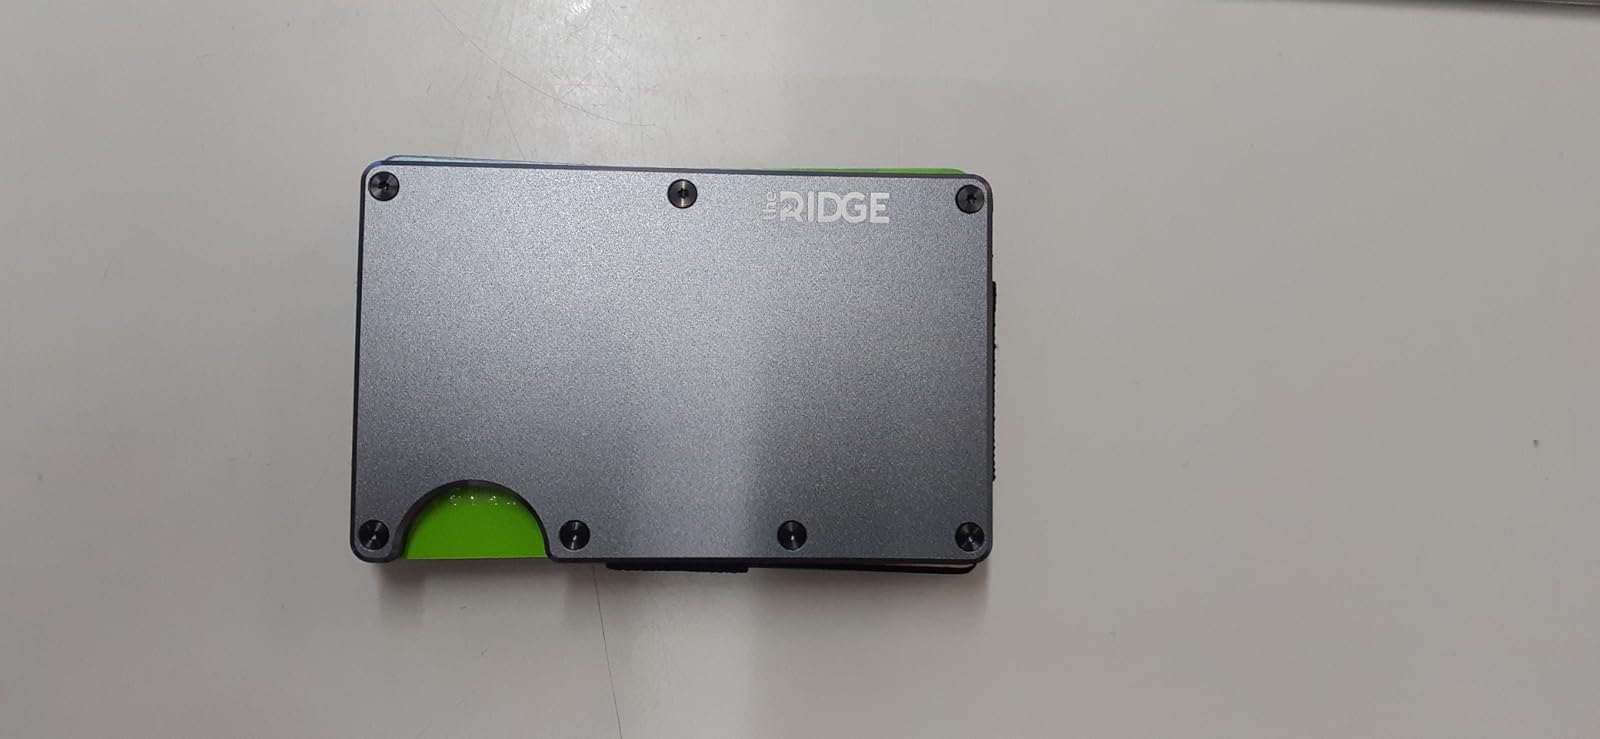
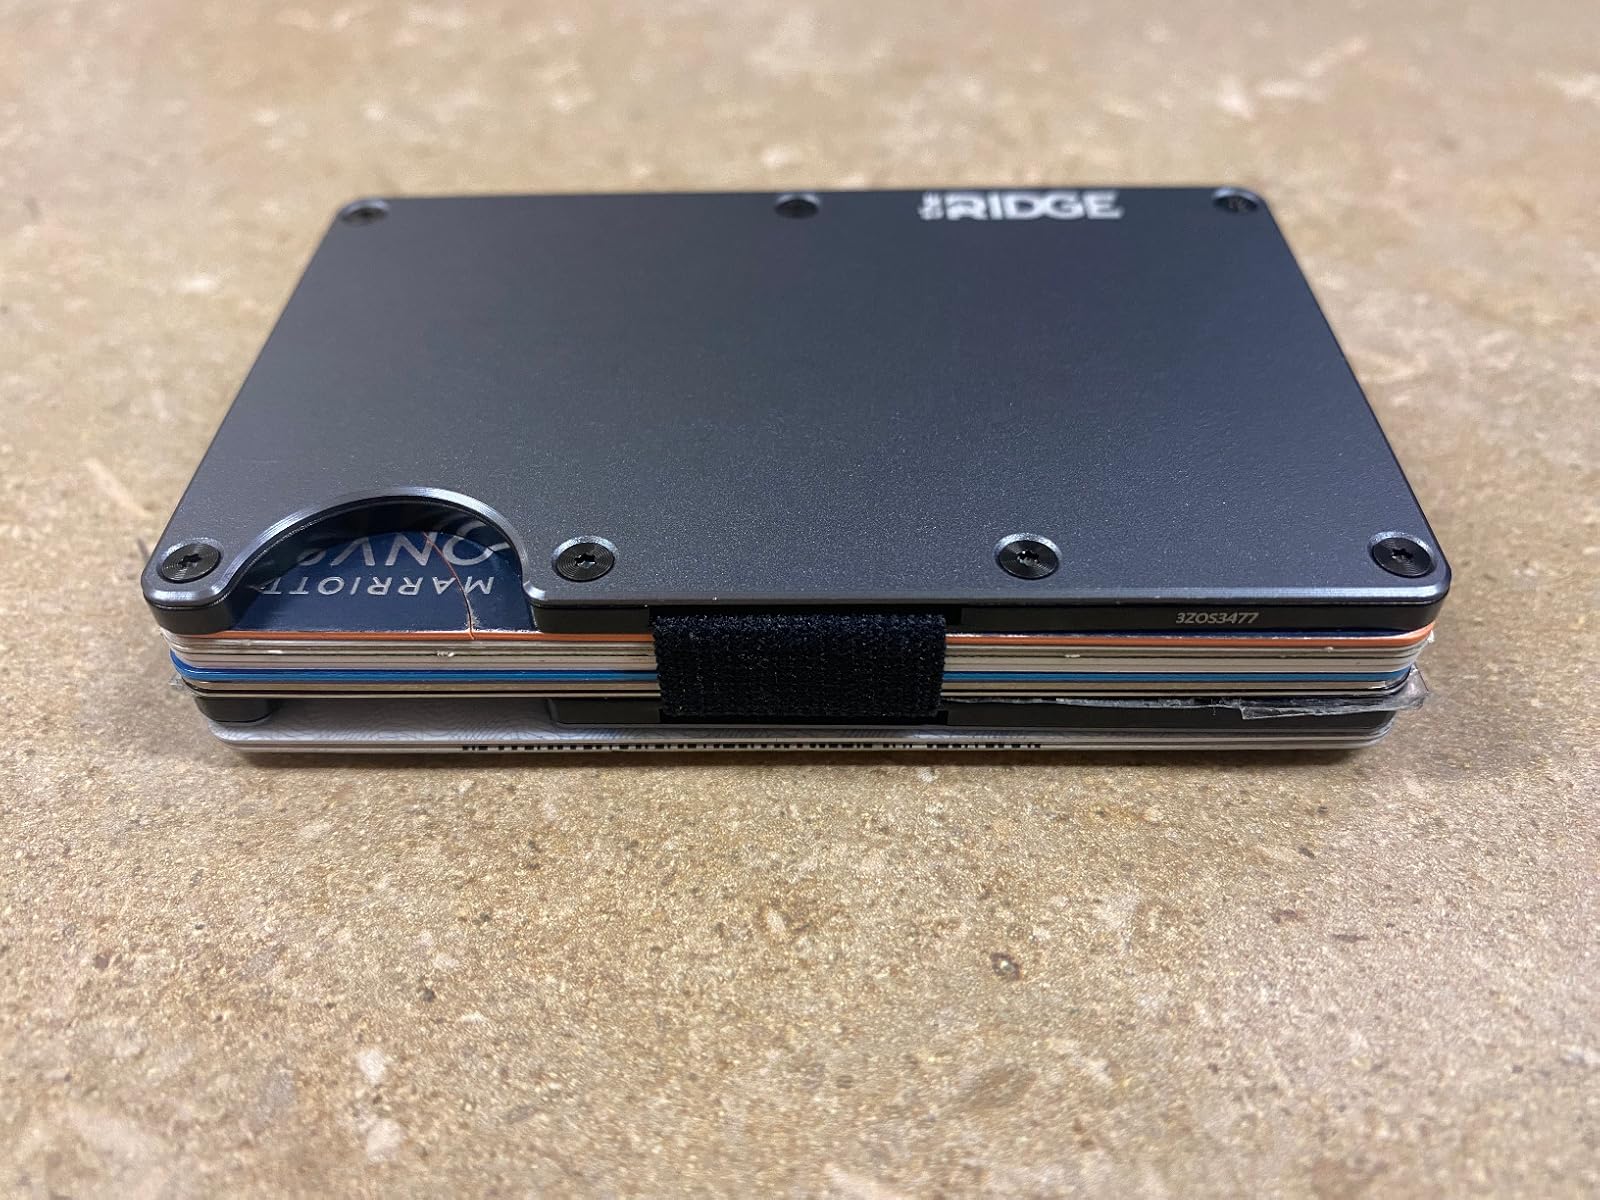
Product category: accessories_wallet
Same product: yes